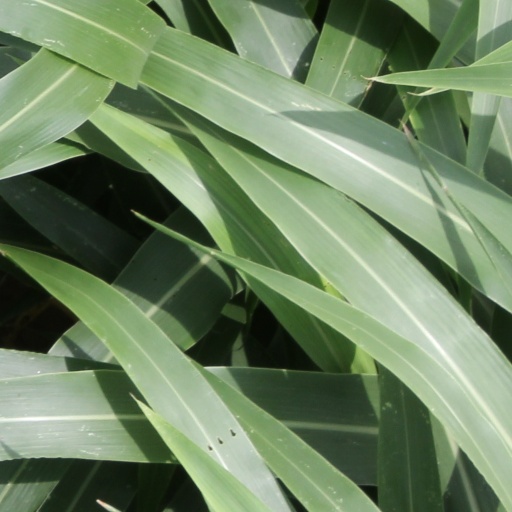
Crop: sorghum